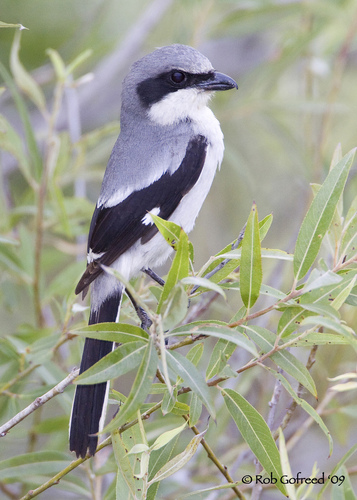
a small bird with a white head and nape, with white and black covering the rest of its body, and black tarsus and feet.
this is a bird with a white belly, black wings and a grey head.
this bird has a short bill along with a white belly, and white breast.
small beak, but large head in proportion to the body. black, white and gray colors.
white belly and throat, black cheek patch, primaries and grey crown and back.
this bird is grey with black and white and has a very short beak.
this small bird is mostly grey with black wings and tail and a black strip around its eyes.
a small bird with a white belly, breast and cheek, black eyering, wing, and tail.
a small bird with a grey crown and back, white throat and breast, and black cheekpatch, primary feathers, and rectrices.
this is a small bird, with black primaries and tail, grey back, and a small bill.
Species: Loggerhead Shrike